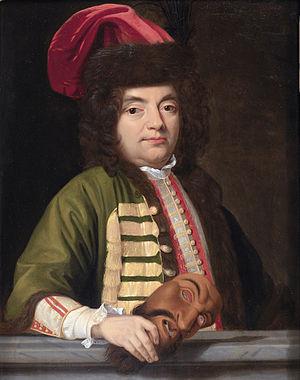
Gilonne d'Harcourt, marquise de Piennes puis comtesse de Fiesque, née en 1619 et morte le 16 octobre 1699, française, fut la dame d'atours d'Anne d'Autriche au palais du Louvre, puis, pendant la Fronde des princes, avec Anne de La Grange-Trianon, comtesse de Frontenac, maréchale de camp de Mademoiselle de Montpensier dite la Grande Mademoiselle qu'elles suivirent ensemble dans son exil au château de Saint-Fargeau.
Marie-Angélique du Gué de Bagnols, dame de Coulanges, née vers 1641, morte le 3 août 1723 à Paris, est une femme d'esprit et une épistolière française, amie intime de madame de Sévigné.